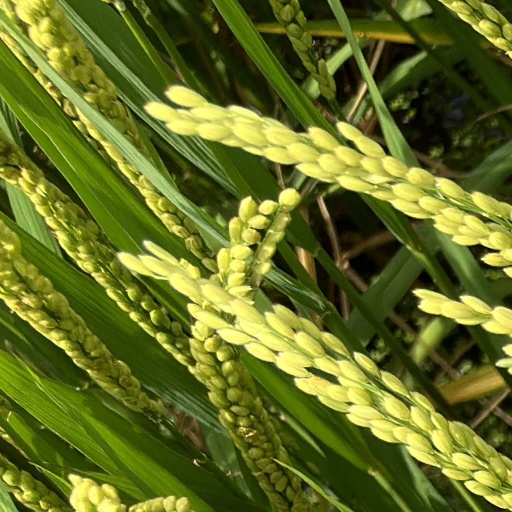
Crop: rice